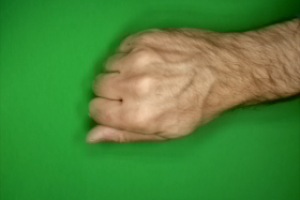
Label: rock